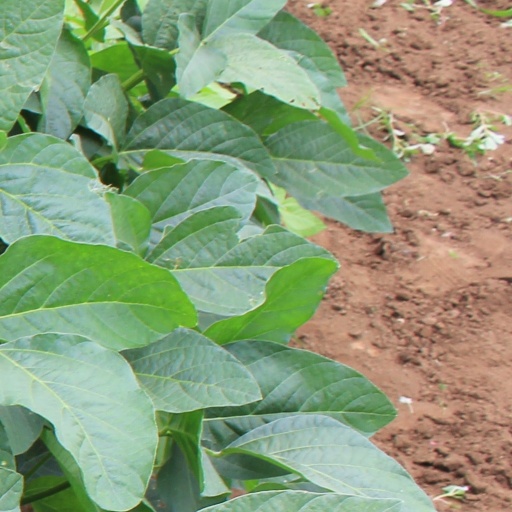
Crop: soybean